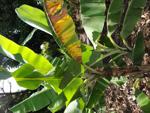
Label: segatoka